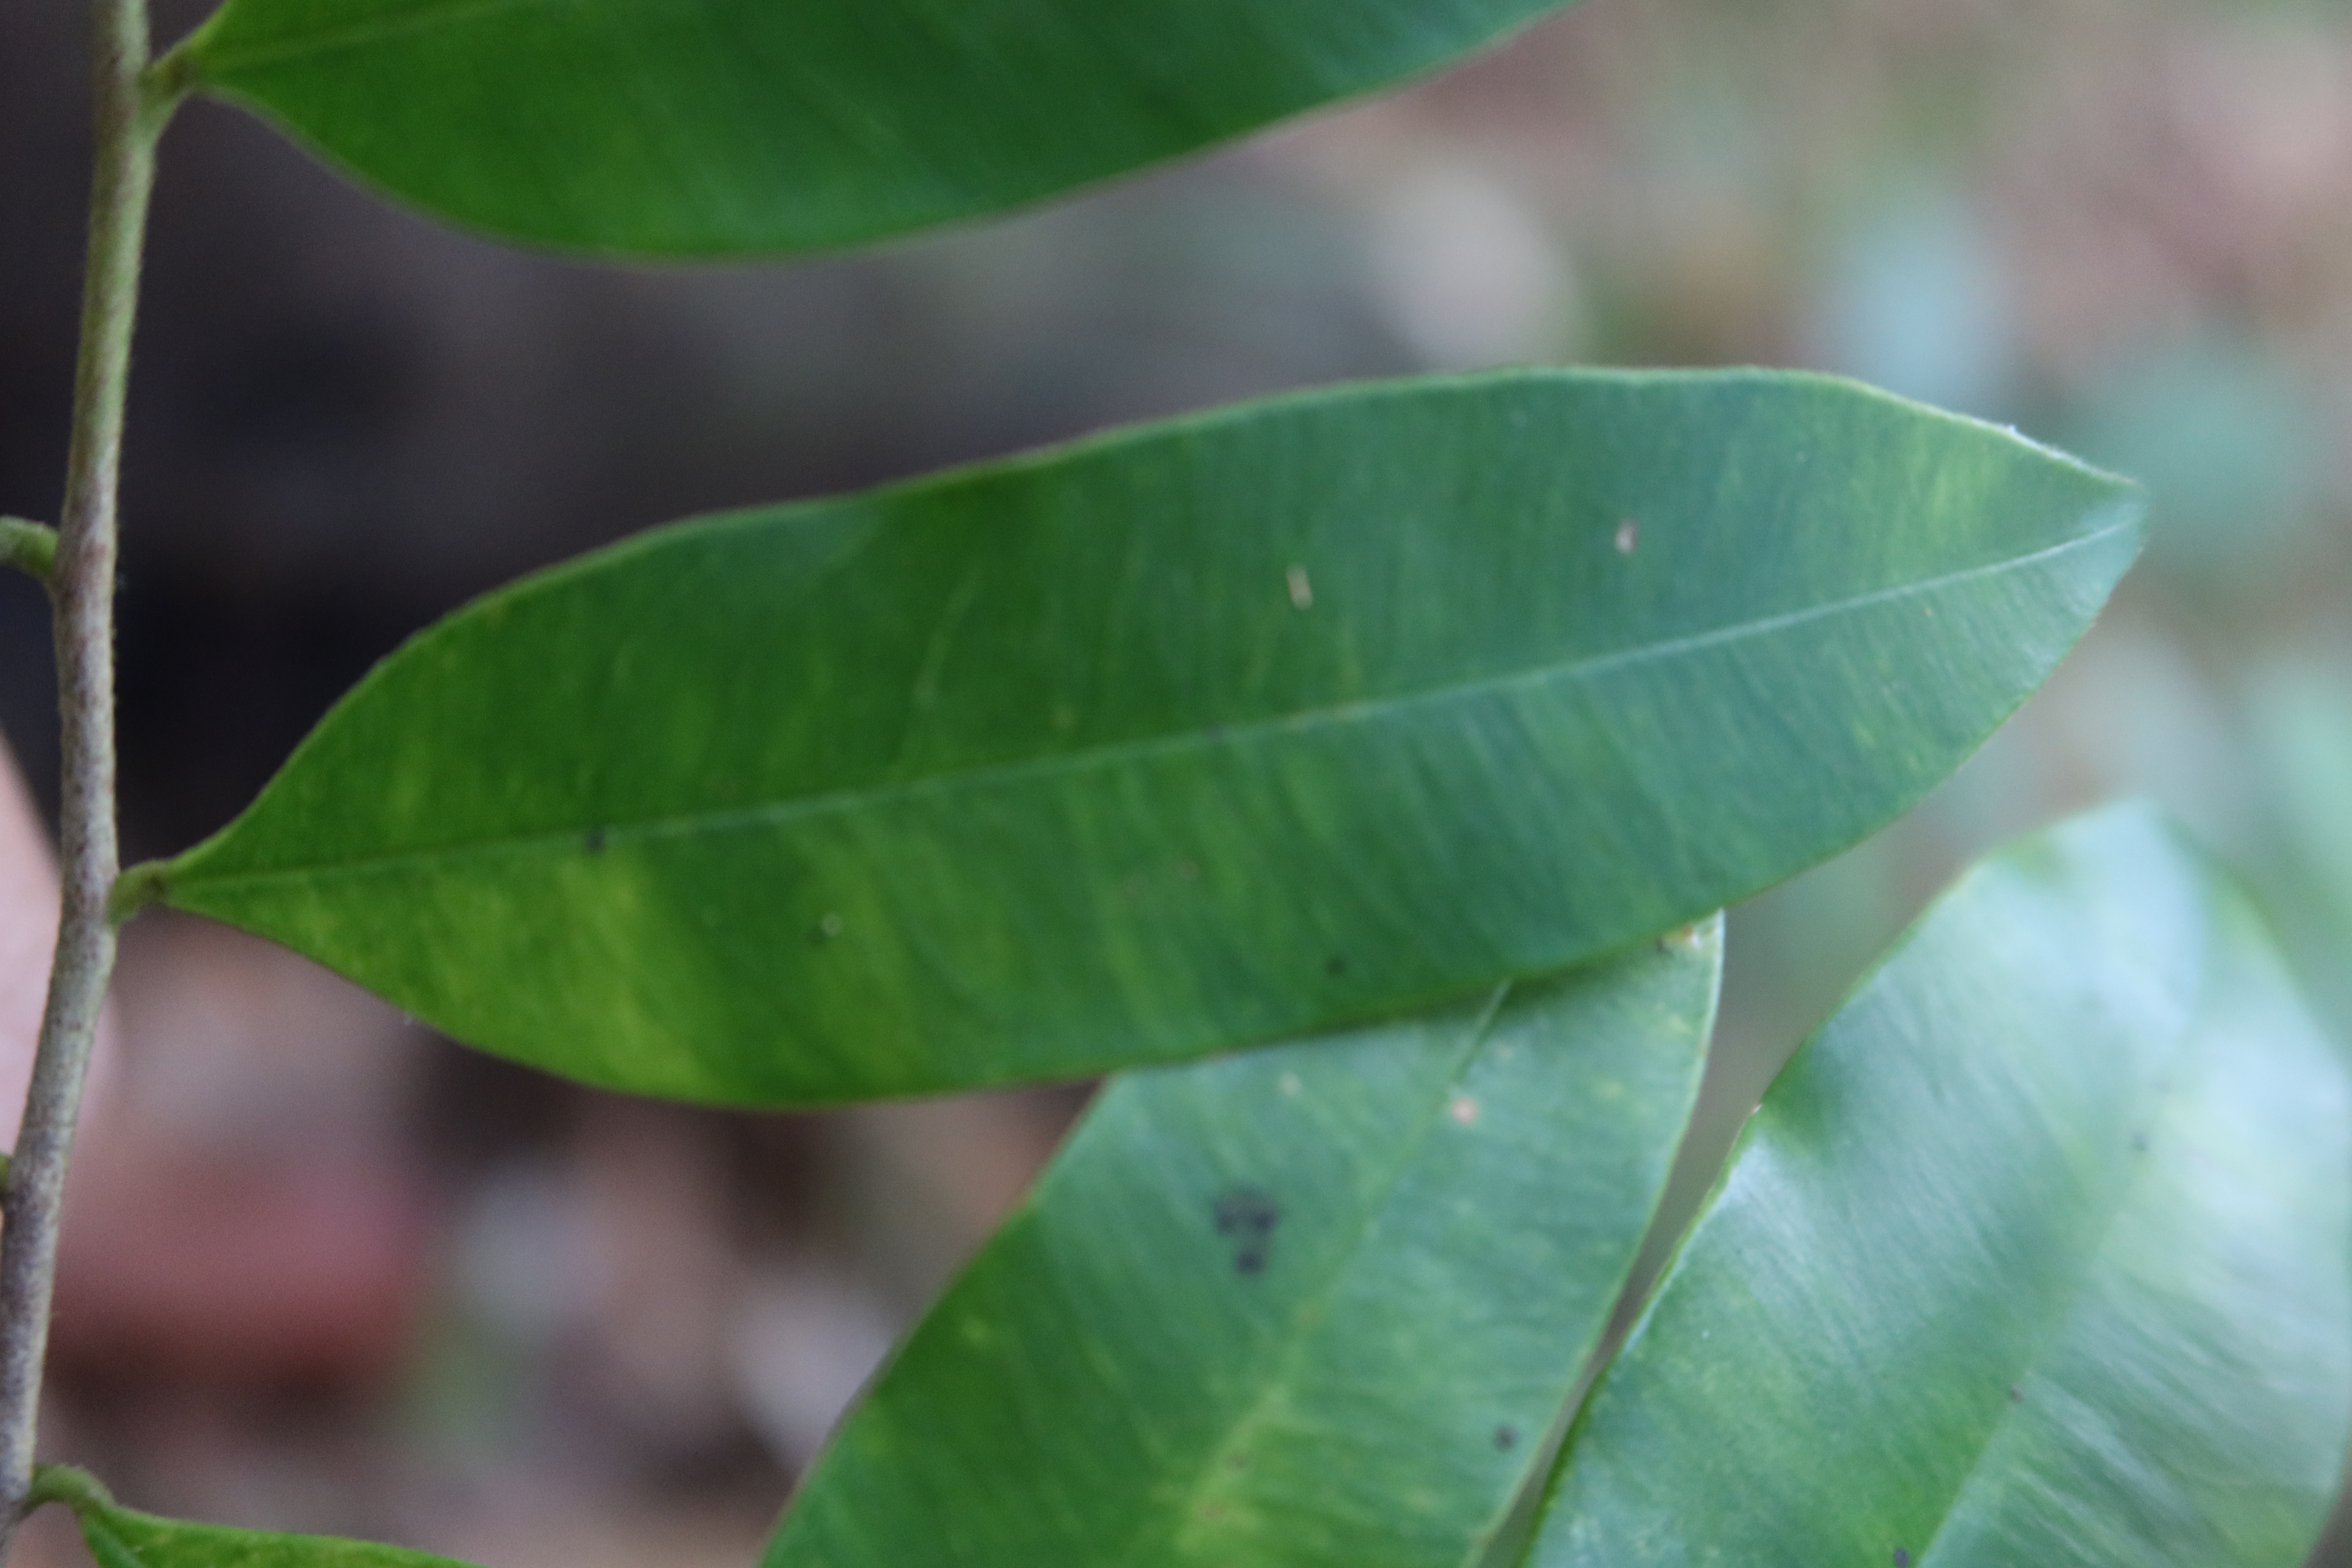
Label: Healthy